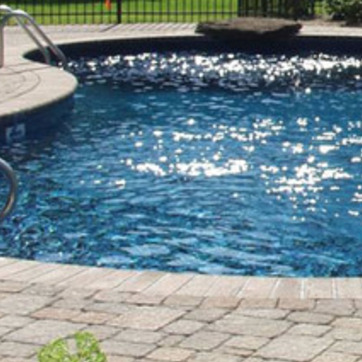
Material: water